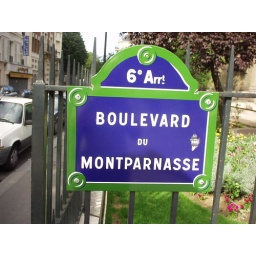
A sign on the street where we lived in Paris. We were in the 14th Arrondissement, no. 130, 5th etage.